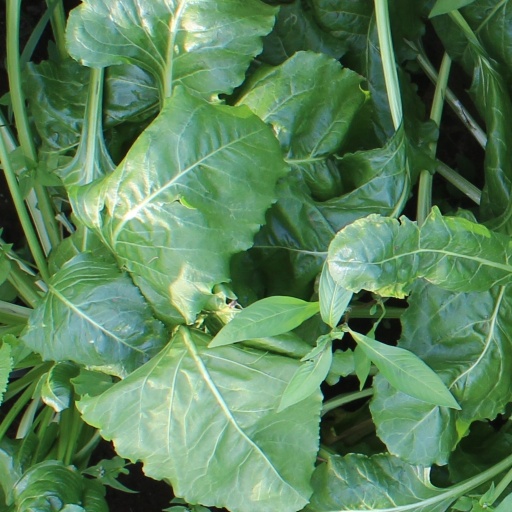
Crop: sugar beet